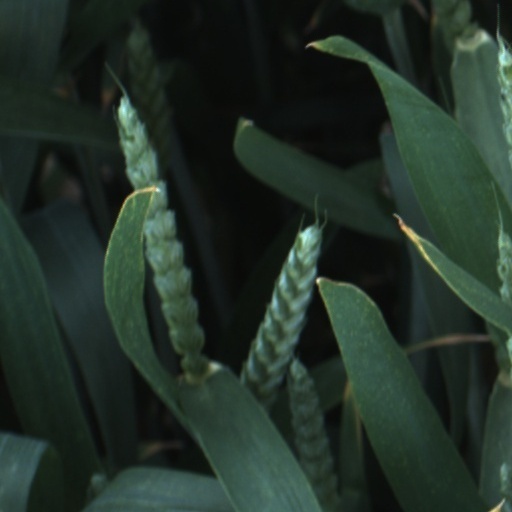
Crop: wheat